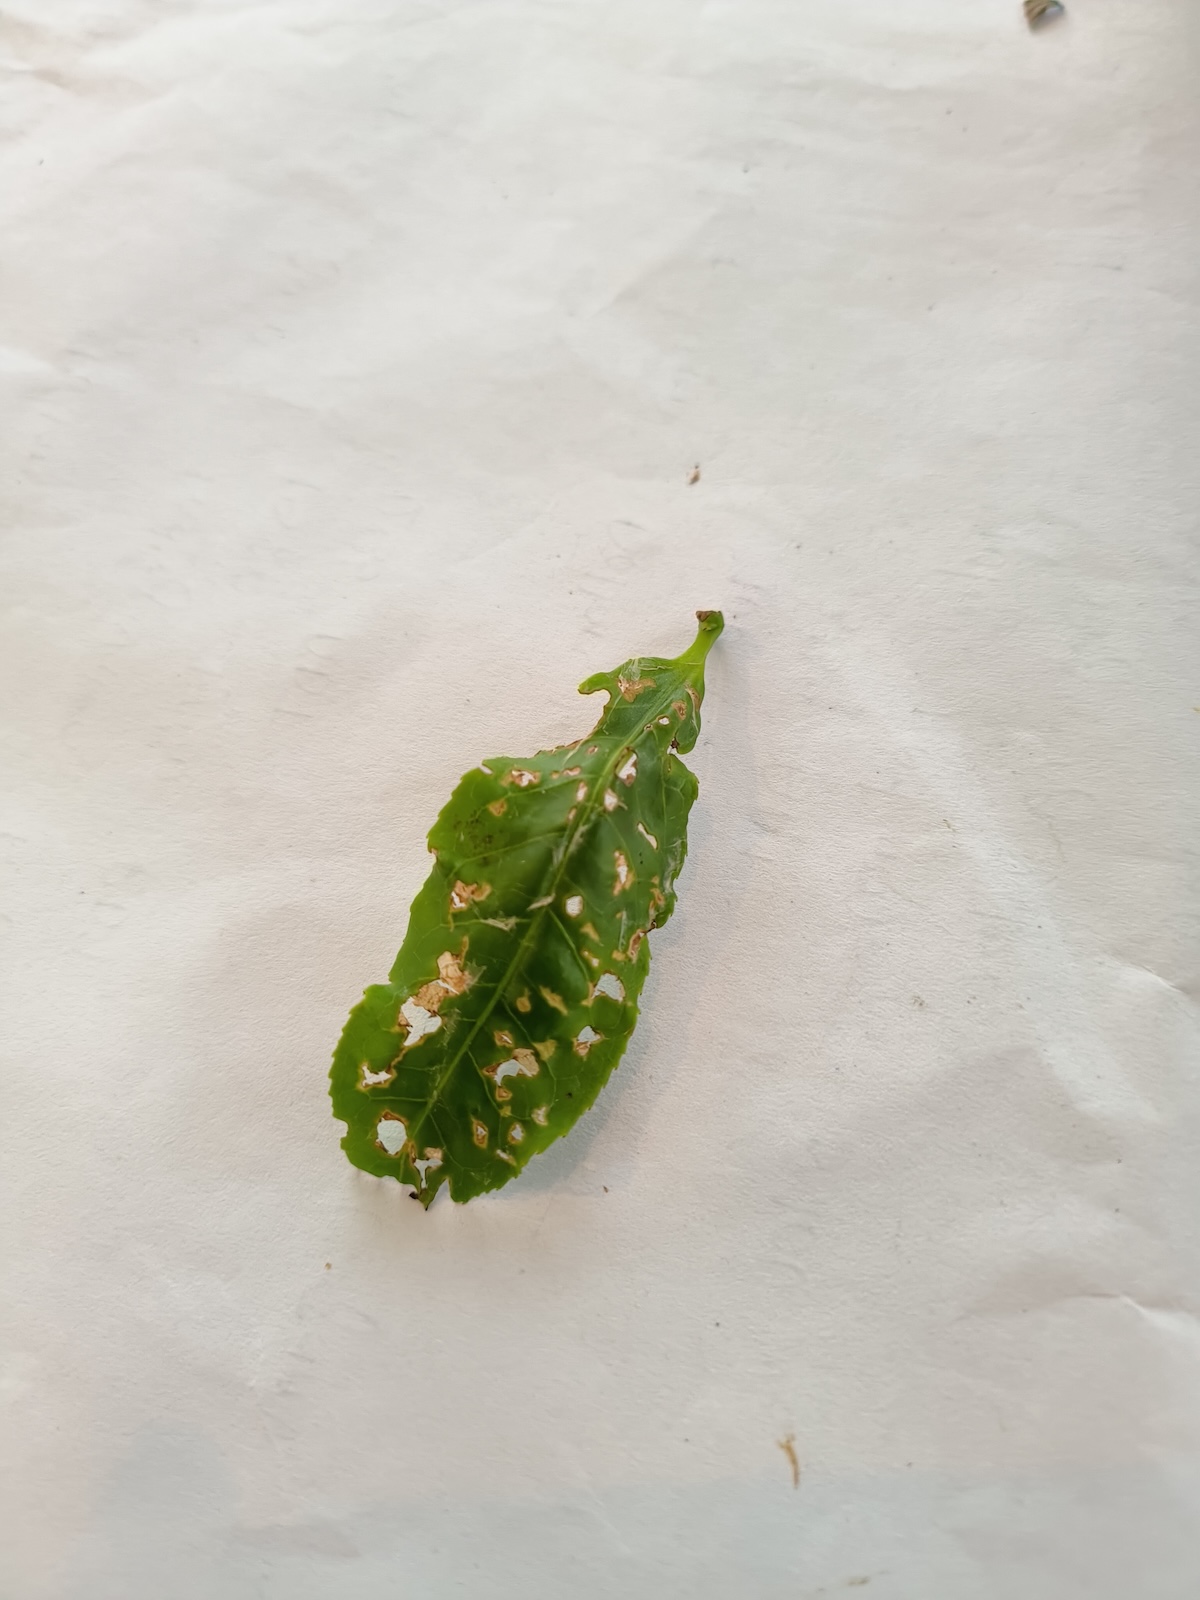
Label: Green mirid bug